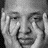
Emotion: sad